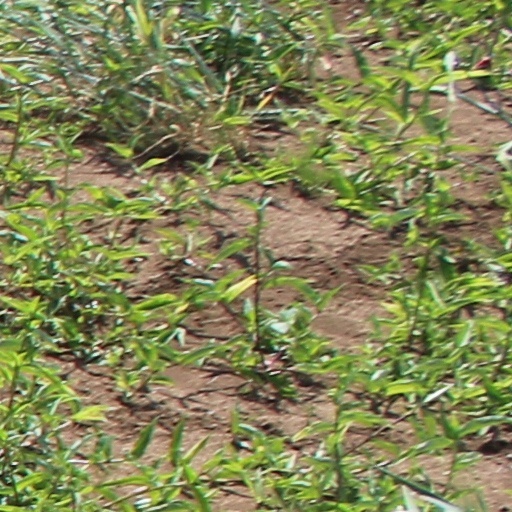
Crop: wheat